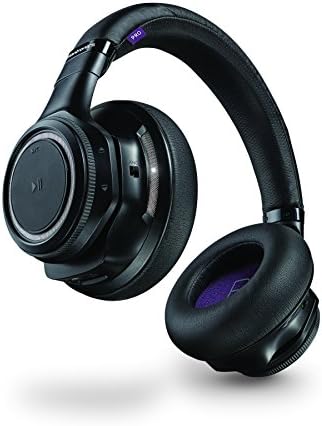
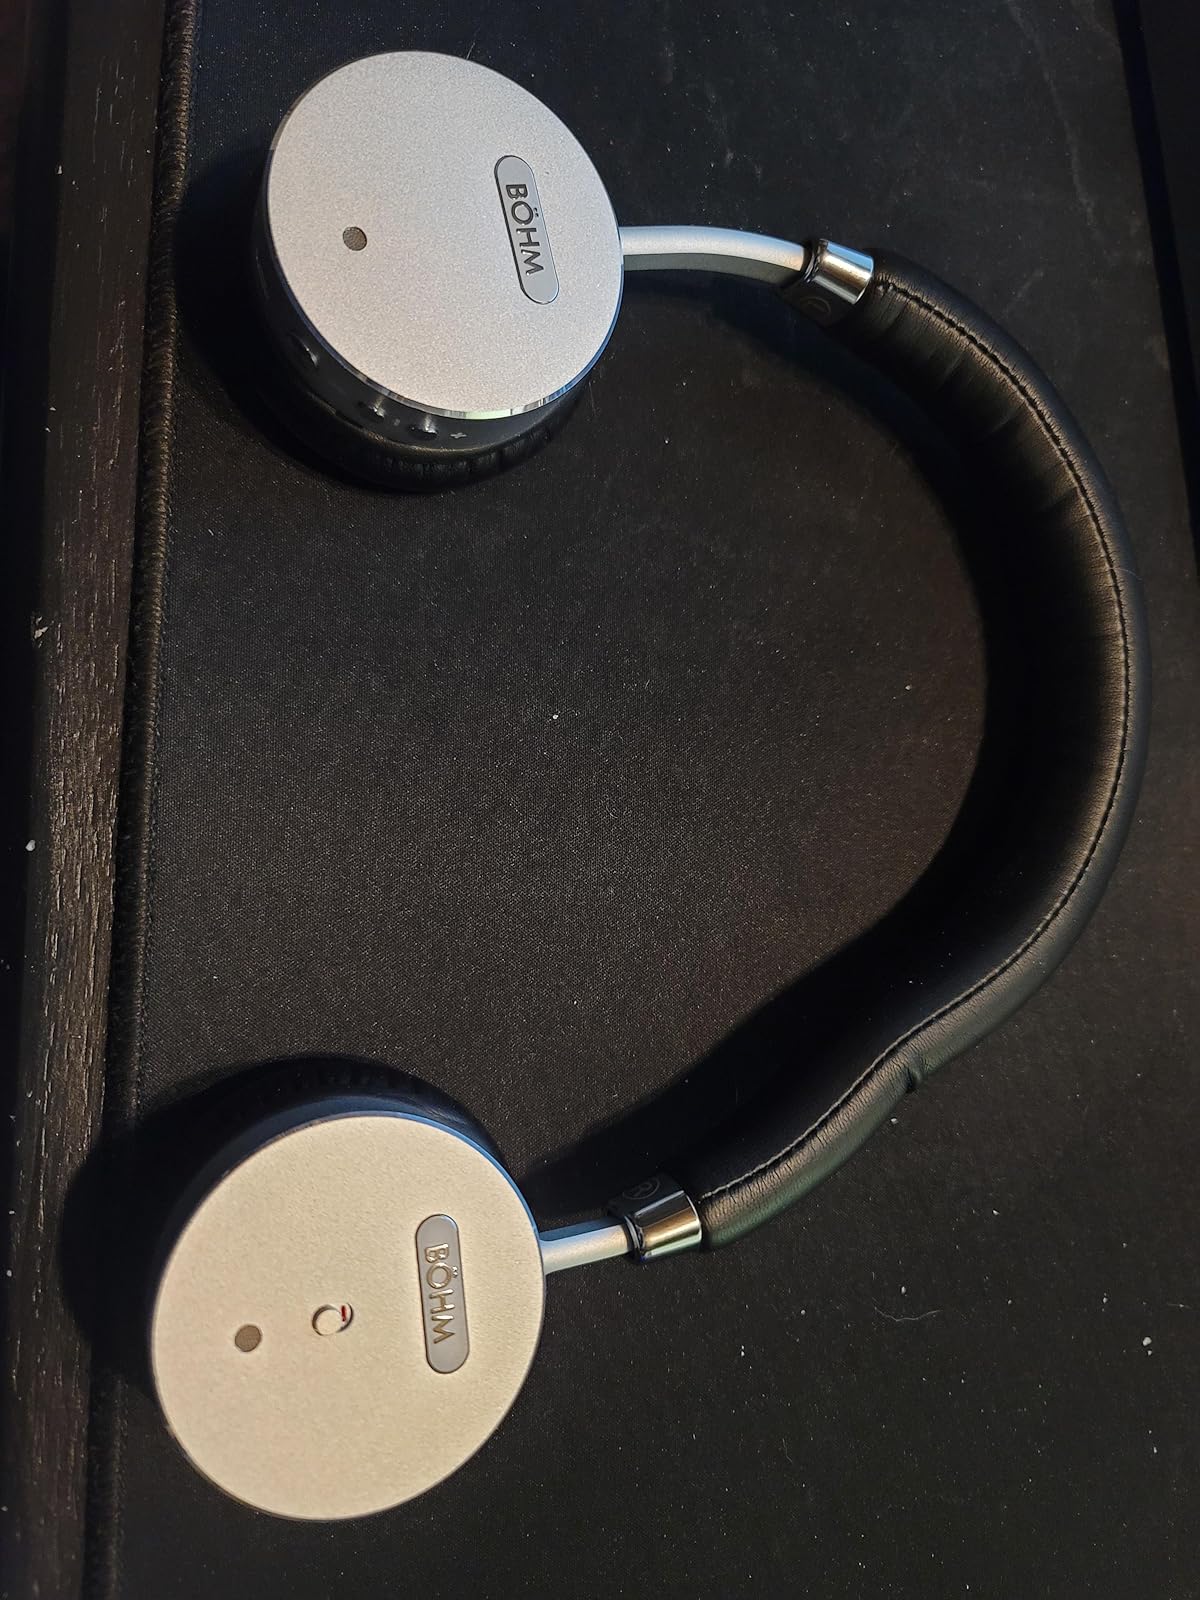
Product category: headphones
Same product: no